Bettisfield railway station

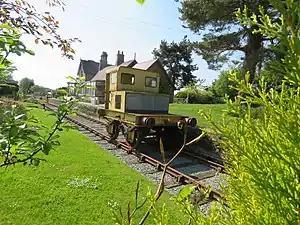
A Baguley-Drewry shunter stands on a short length of track at the former Bettisfield station

Bettisfield railway station was a station in Bettisfield, Wrexham, Wales. The station was opened on 4 May 1863 and closed on 18 January 1965.